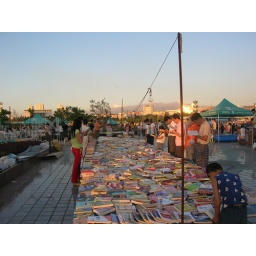
outdoor book market in Urumqi's public square